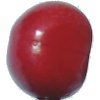
Label: Cherry 2